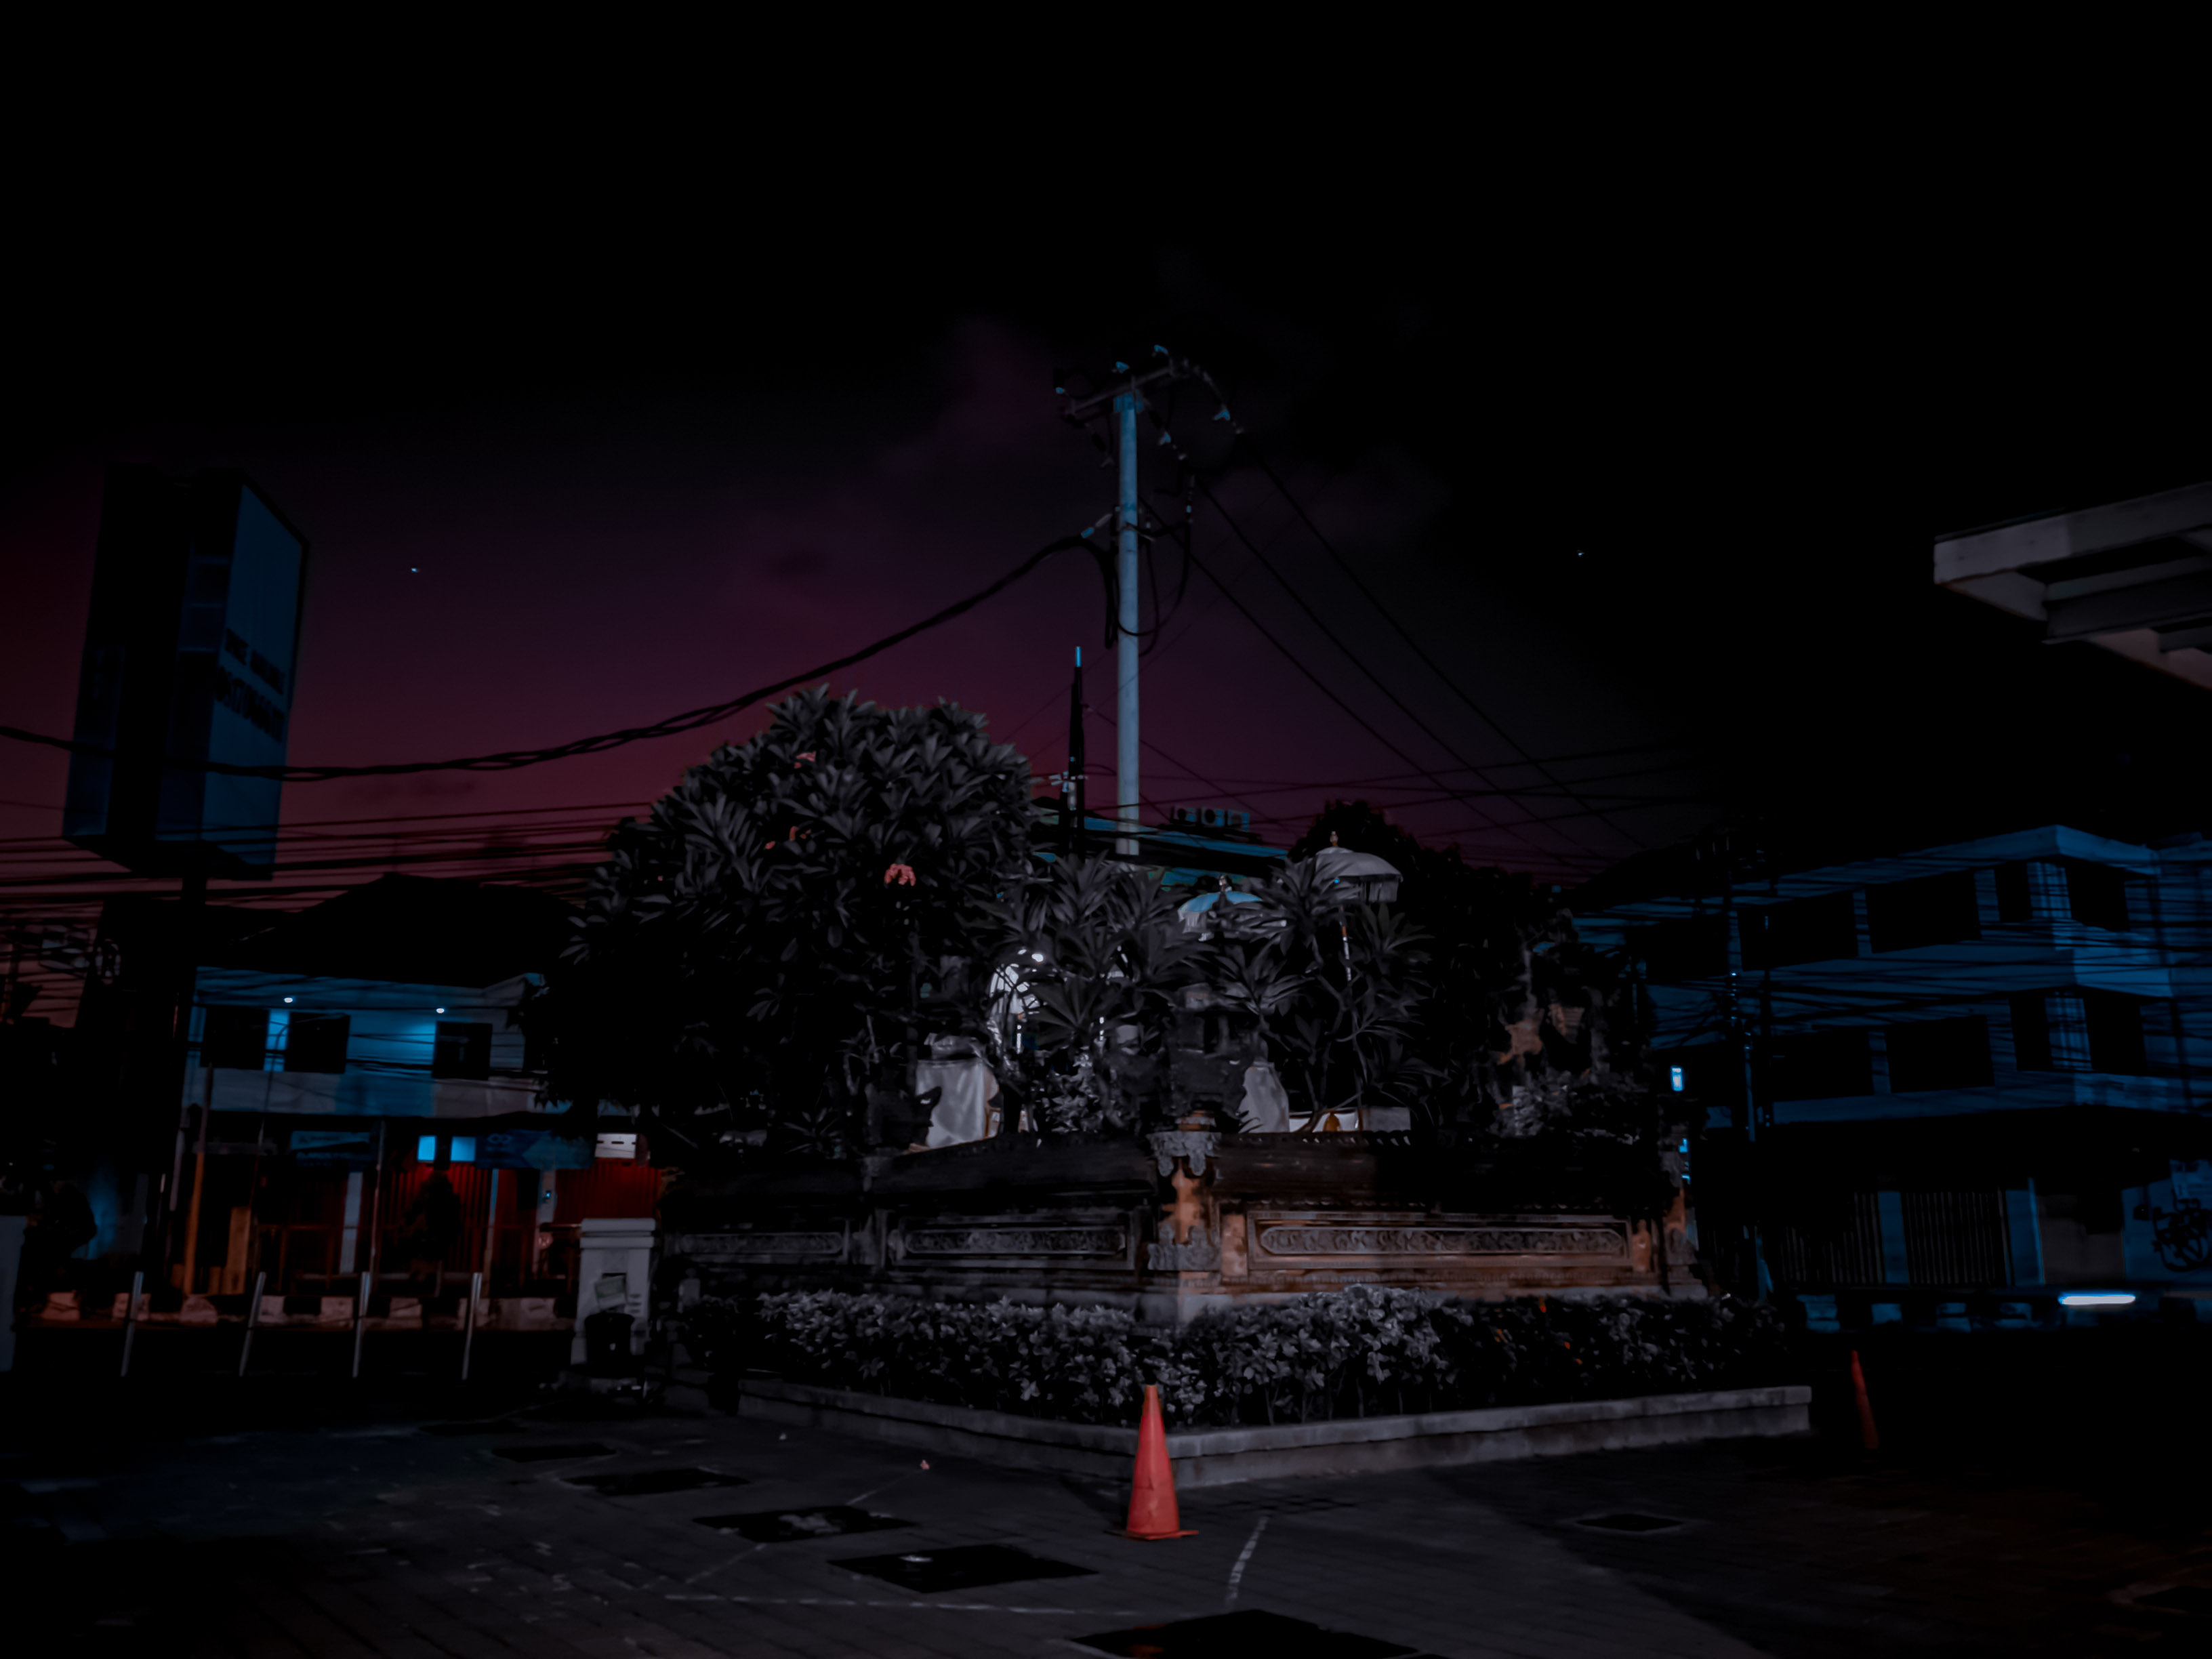
building, automotive lighting, electricity, sky, road surface, cloud, road, city, asphalt, midnight, overhead power line, tree, darkness, dusk, plant, facade, electrical supply, winter, public utility, evening, street, mixed use, magenta, rolling, night, suburb, light fixture, downtown, transport